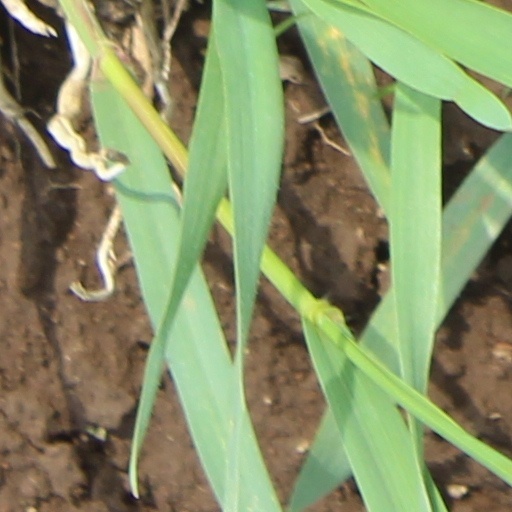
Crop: wheat